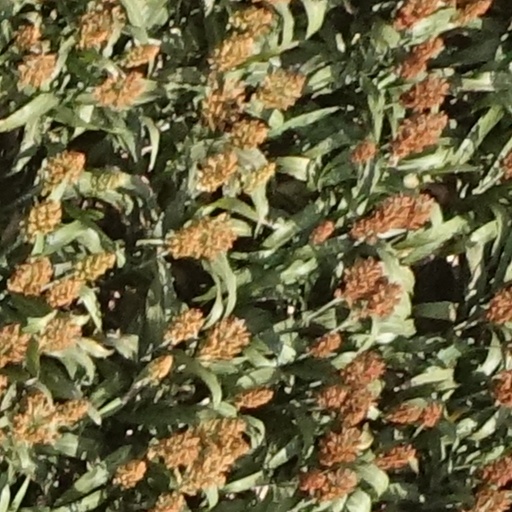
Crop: sorghum